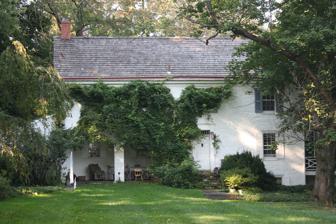
Building: John and Phineas Hough House
Country: United States of America
Year built: 1801
Historic house in Pennsylvania, United States United States historic place John and Phineas Hough House U.S. National Register of Historic Places John and Phineas Hough House. October 2012. Show map of Pennsylvania Show map of the United States Location 20 Moyer Rd., Lower Makefield Township, Pennsylvania Coordinates 40°13′43″N 74°50′1″W / 40.22861°N 74.83361°W / 40.22861; -74.83361 Area 1.1 acres (0.45 ha) Built 1801 Architectural style Federal, Vernacular Federal NRHP reference No. 92001721 Added to NRHP December 24, 1992 The John and Phineas Hough House , also known as "Twin Arches," is an historic American home that is located in Lower Makefield Township , Bucks County, Pennsylvania . It was added to the National Register of Historic Places in 1992. History and architectural features The original two-bay stone house was expanded to its present form circa 1840 with the addition of a two-bay section. It is a 2 + 1 ⁄ 2 -story, four-bay dwelling that was designed in the Federal style. The front facade features an arcade of two Roman arches added about 1801 to the original dwelling. Also located on the property is a contributing stone spring house . The original section of the house is believed to date as early as 1700, and considered the oldest documented stone house in Bucks County. It was added to the National Register of Historic Places in 1992. References